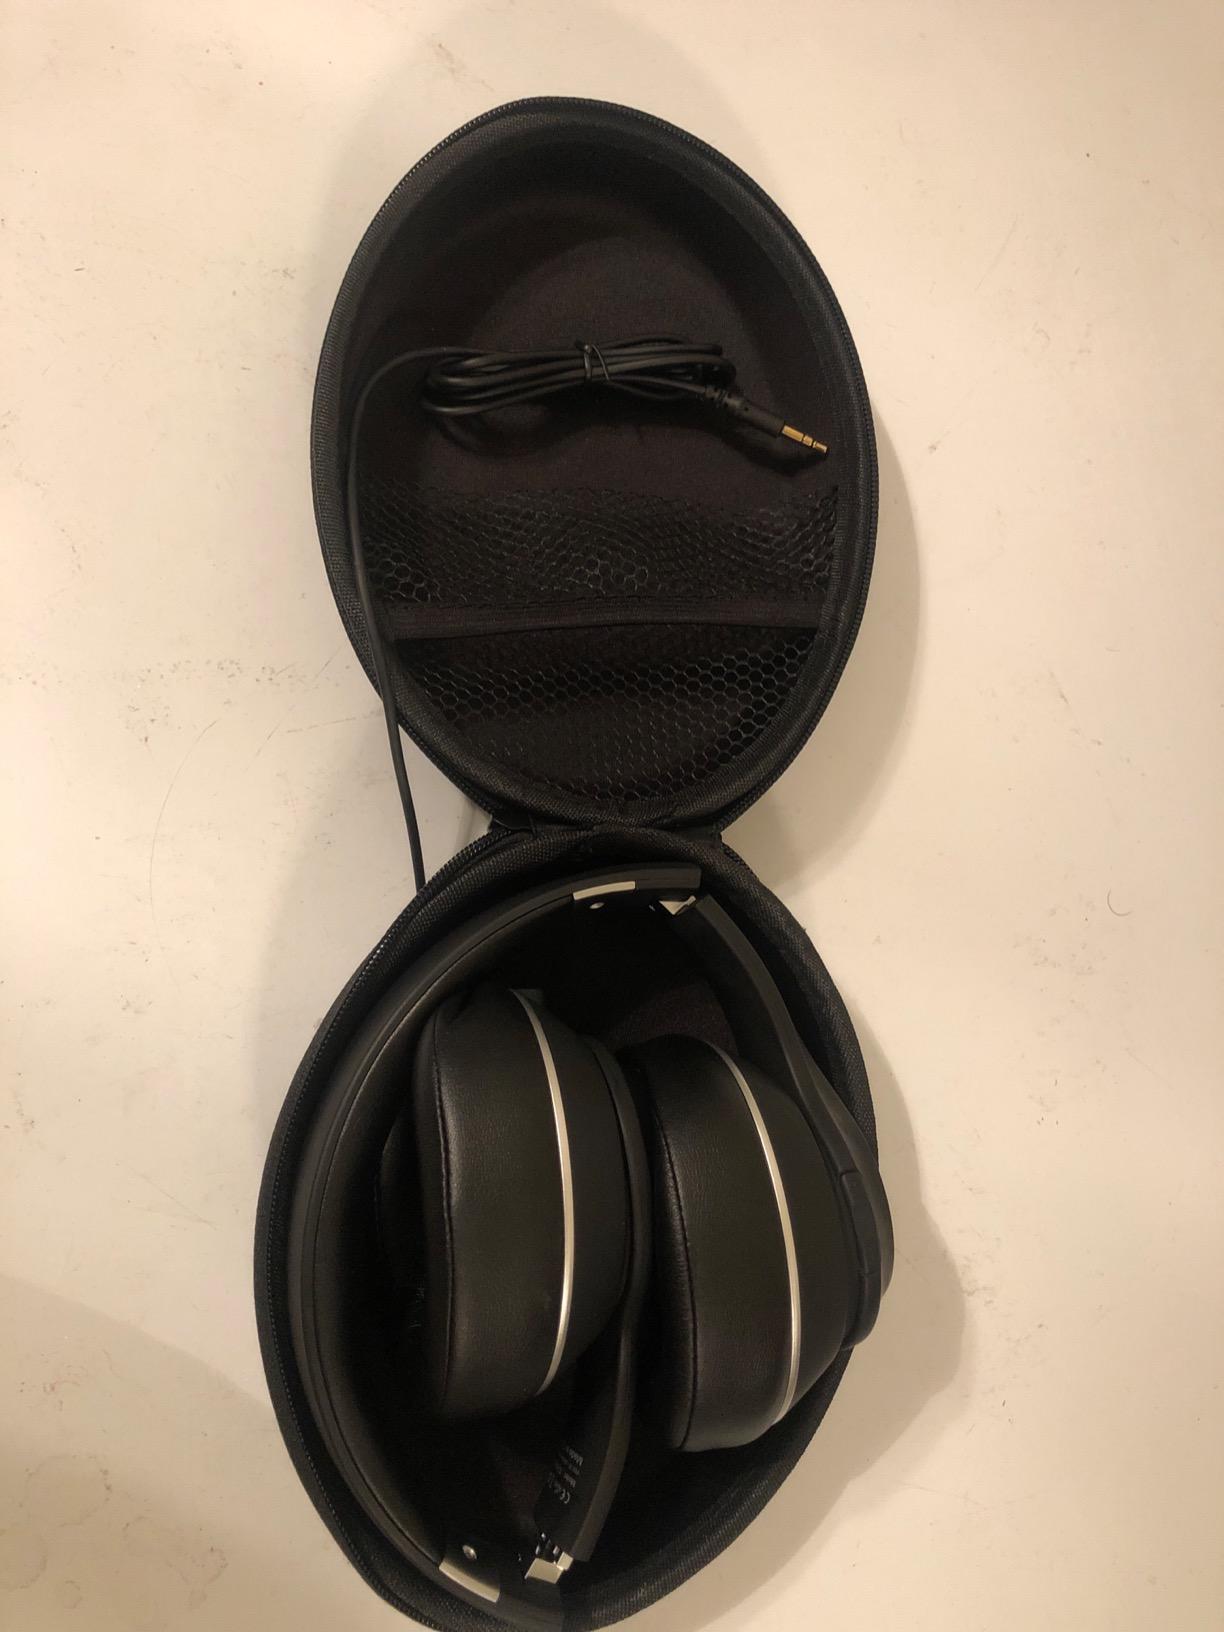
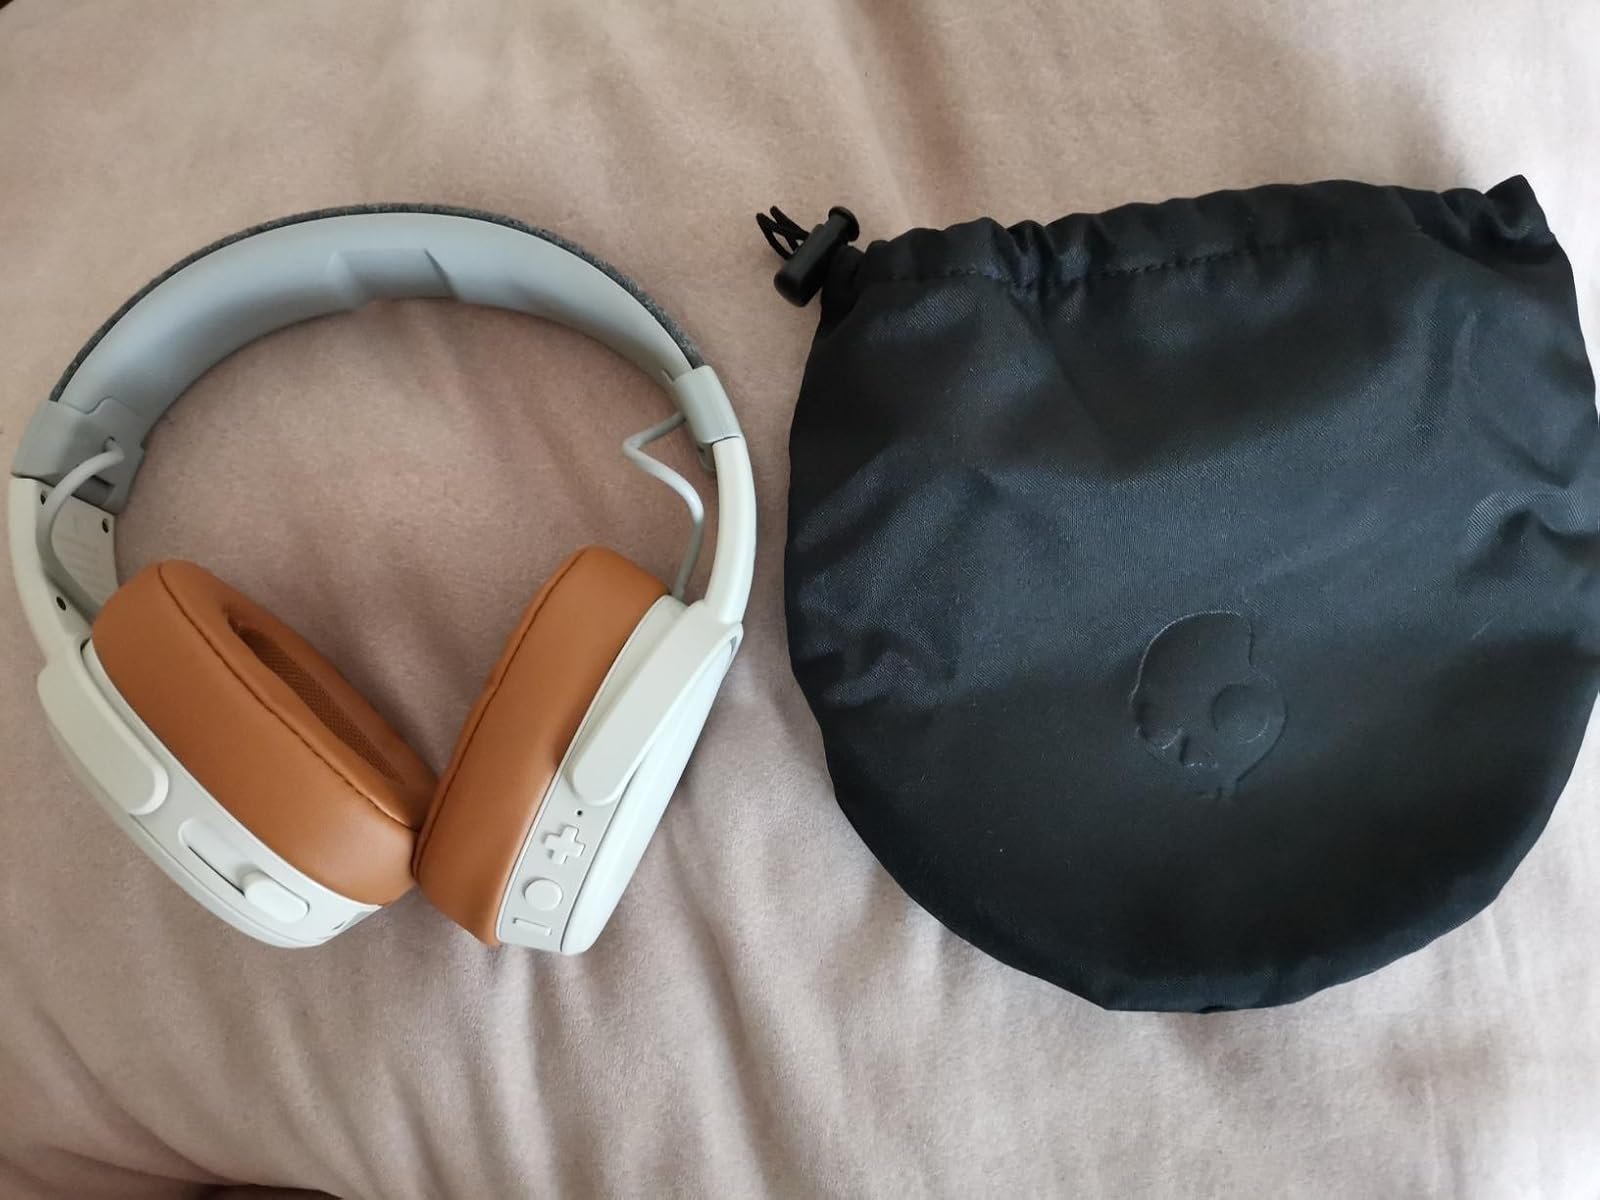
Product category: headphones
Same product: no